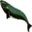
Label: whale